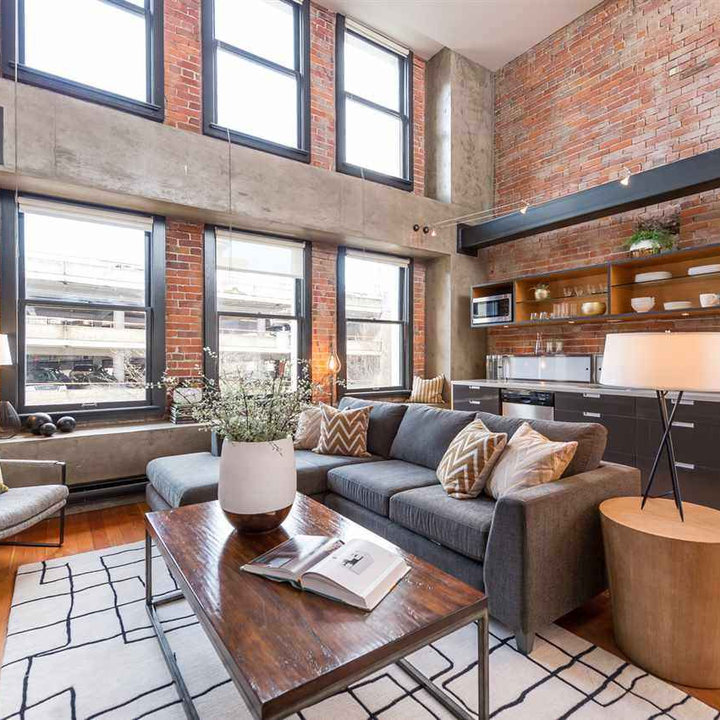
Style: Industrial